Deutschland-class battleship

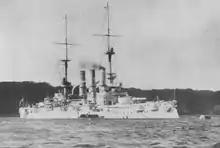
A large warship lies offshore, with a small boat tied alongside.

The ships of the class were modified several times over their long careers. Modifications to the ships' masts were made between 1909 and 1914, shifting positions for searchlights and adding a fully enclosed spotting top to the fore mast. and had eight oil-fired boilers installed in place of eight of their coal-fired boilers in late 1915. had two of her 8.8 cm guns removed in late 1916 and a pair of 8.8 cm guns in anti-aircraft mountings were installed. Beginning in 1917, some of the ships began to be partially or fully disarmed so the guns could be used ashore during the war. was completely disarmed in late 1917 and was reduced to just four SK L/45 guns and four 8.8 cm SK L/30 guns in 1918. was similarly re-armed for training duties.